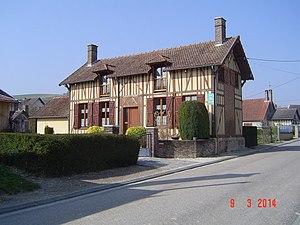
Laines-aux-Bois - Vieille maison
Laines-aux-Bois est une commune française, située dans le département de l'Aube en région Grand Est.